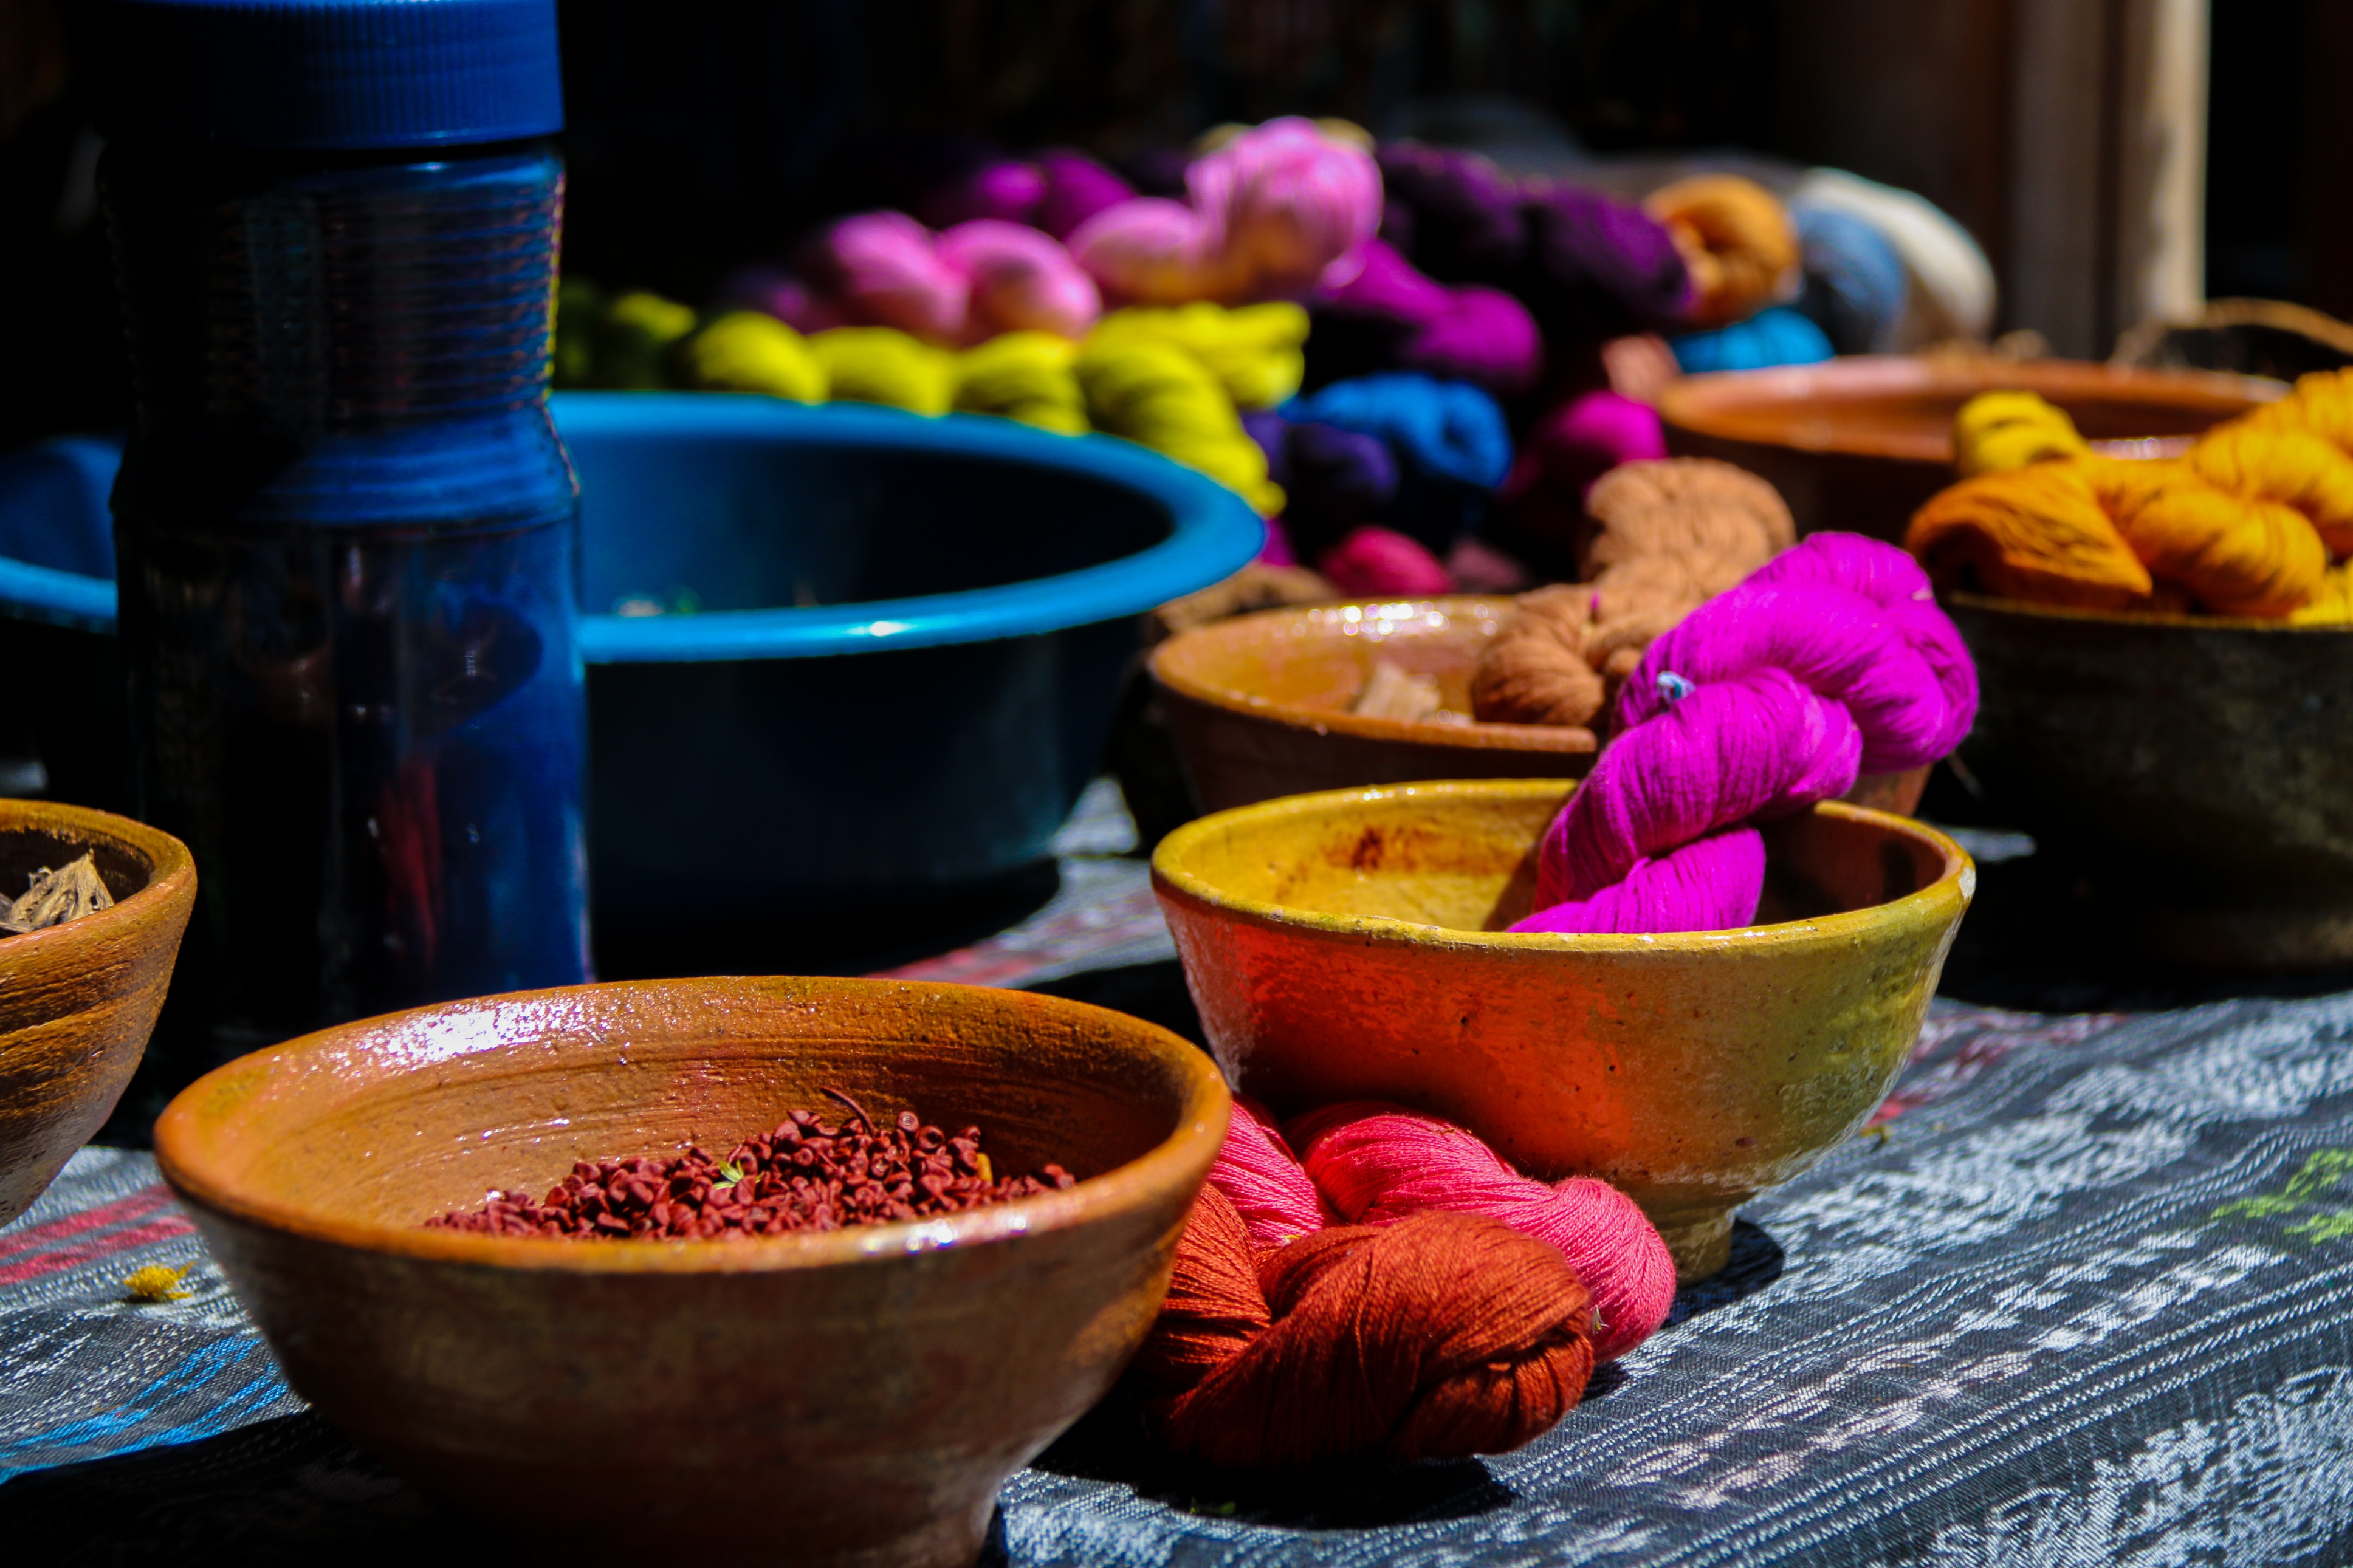
flower, food, color, baking, art, sweetness